Indonesian mass killings of 1965–66

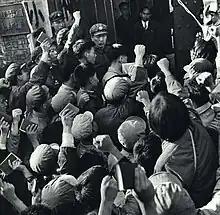
Protest at the Indonesian embassy in Beijing in April 1967 following Suharto's assumption of presidential power

On the evening of 30 September 1965, a group of militants, known as the 30 September Movement, captured and executed six of Indonesia's top military generals. The movement proclaimed itself as Sukarno's protectors, issuing a pre-emptive strike to prevent a possible "coup" by the "anti-Sukarno", pro-Western Council of Generals.